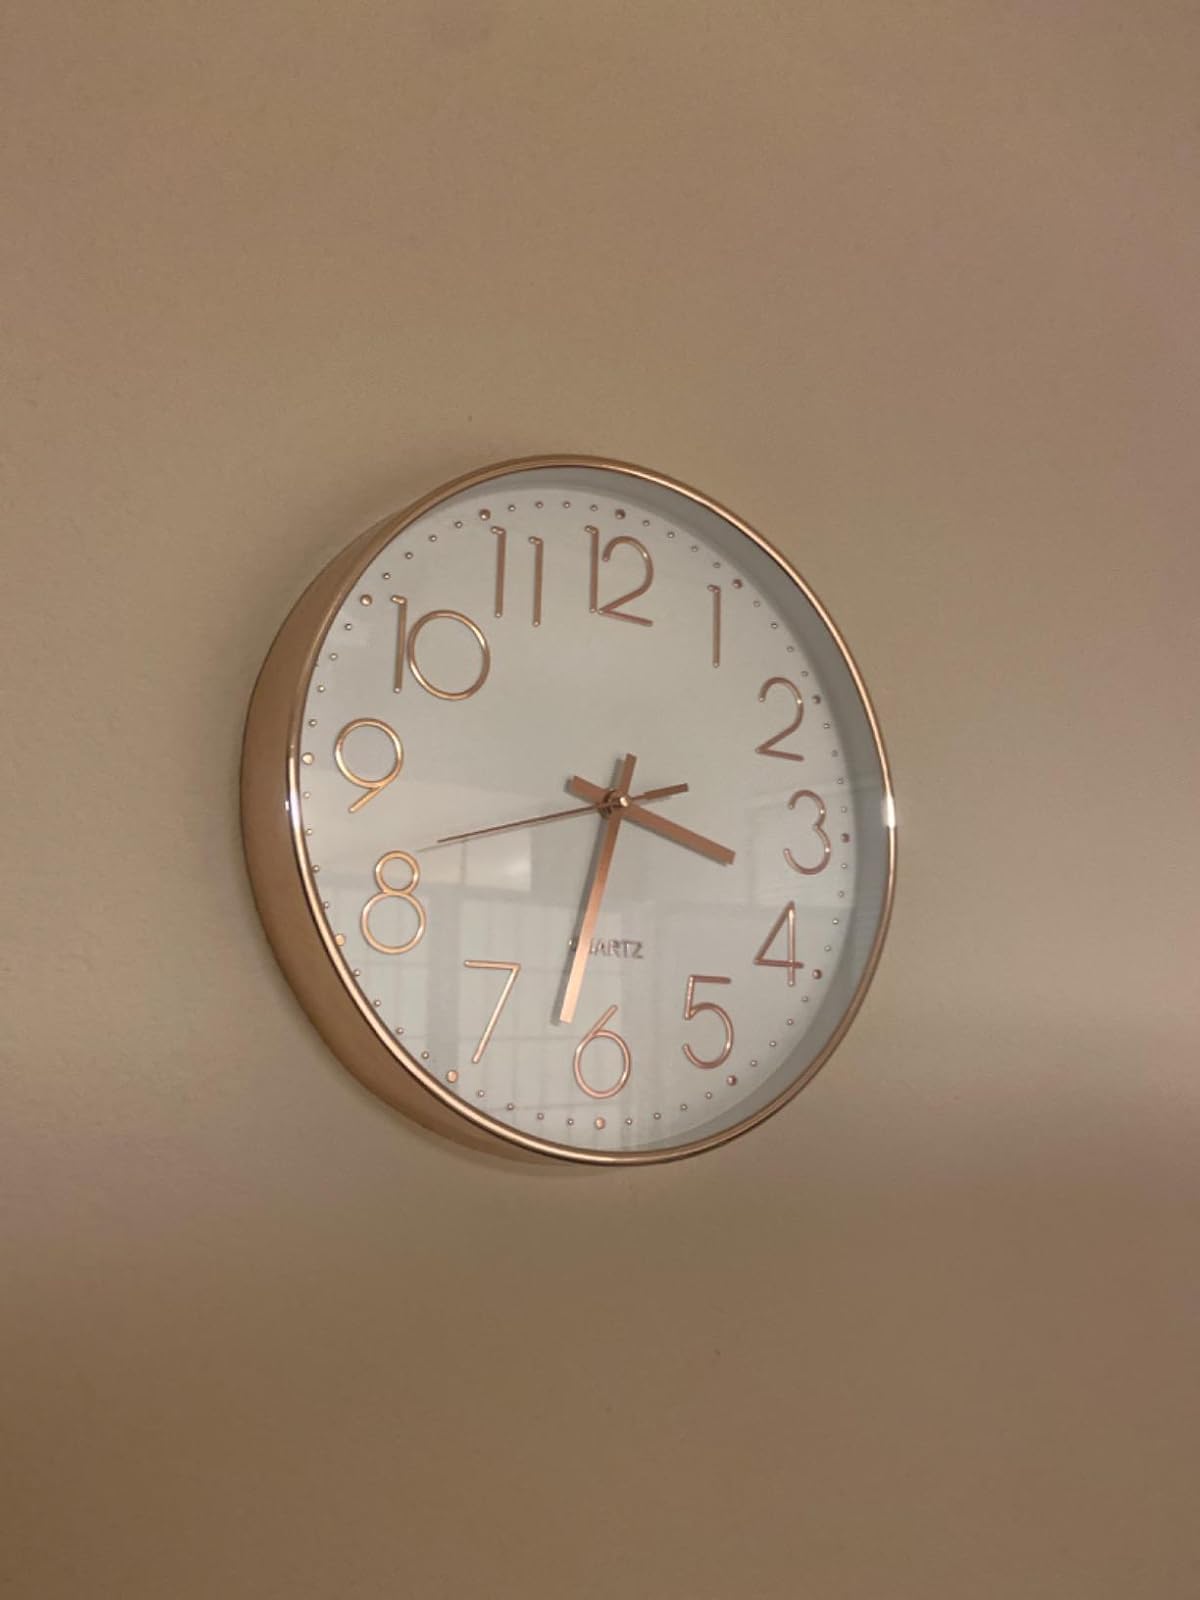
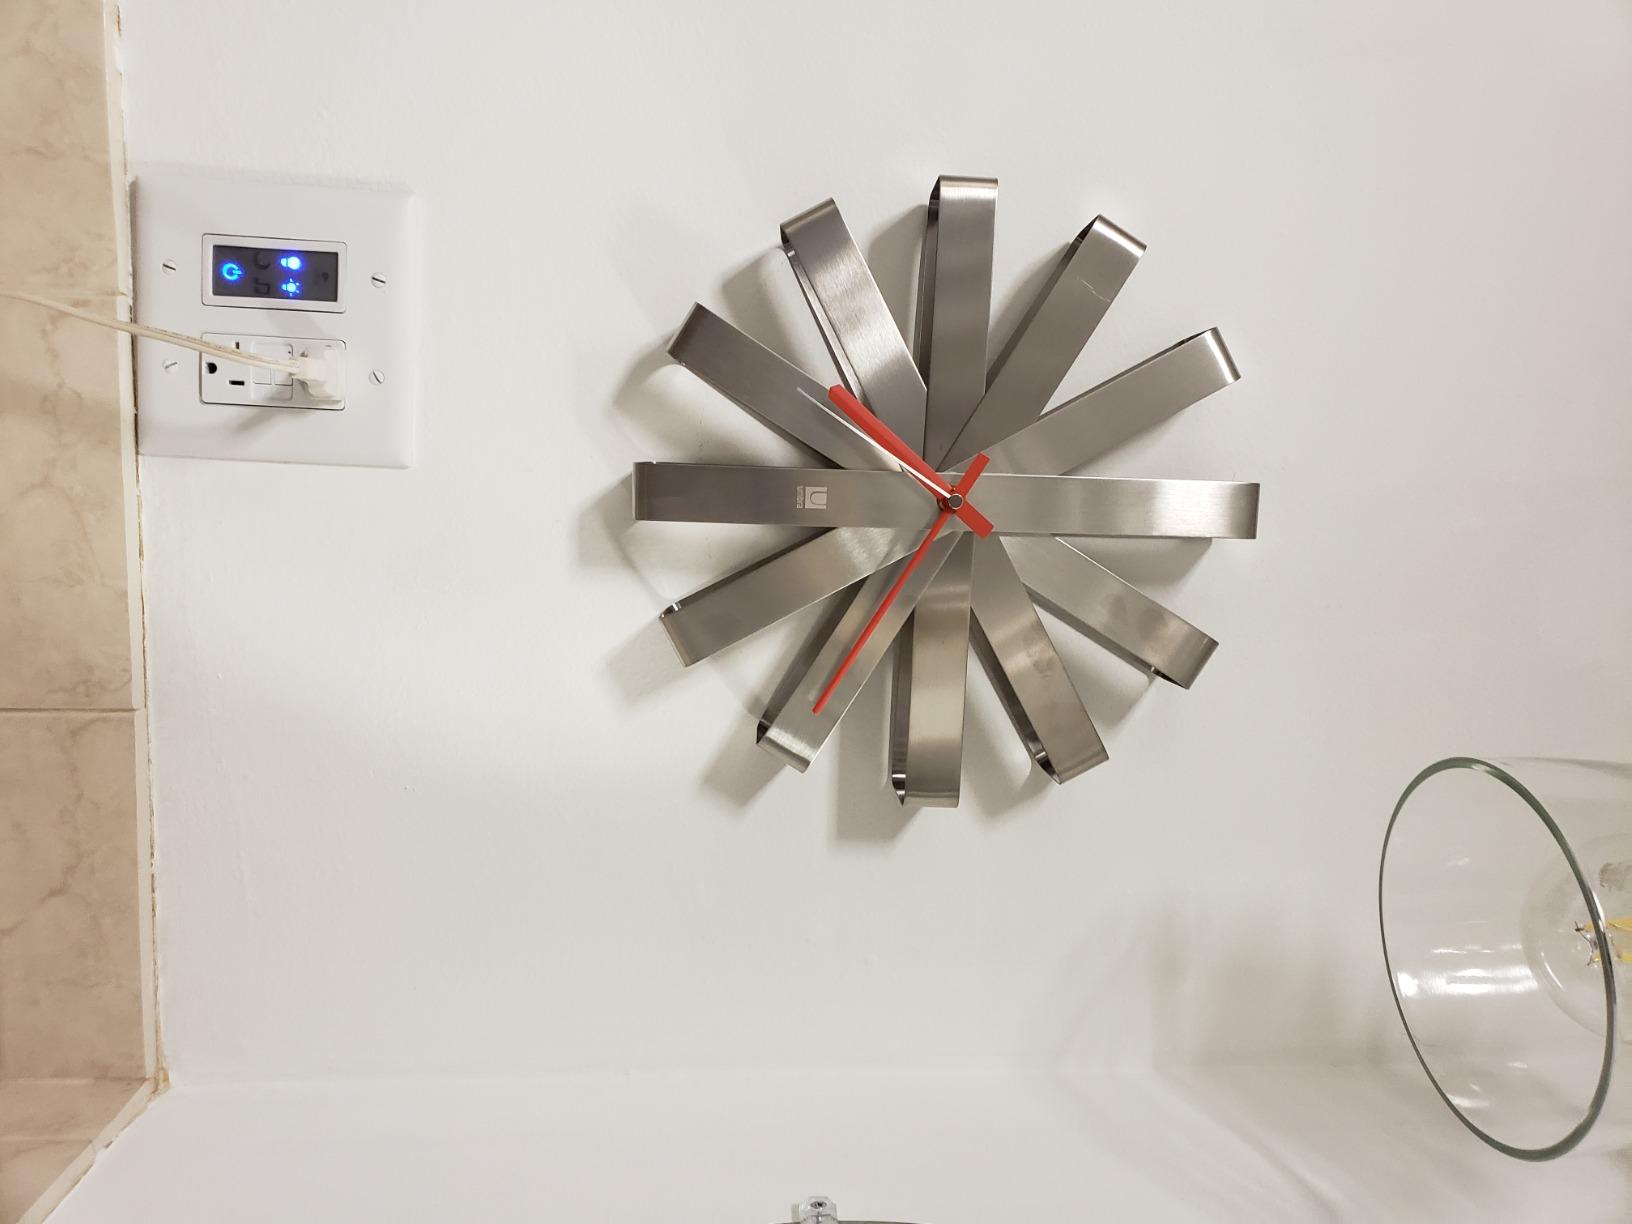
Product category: clock
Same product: no